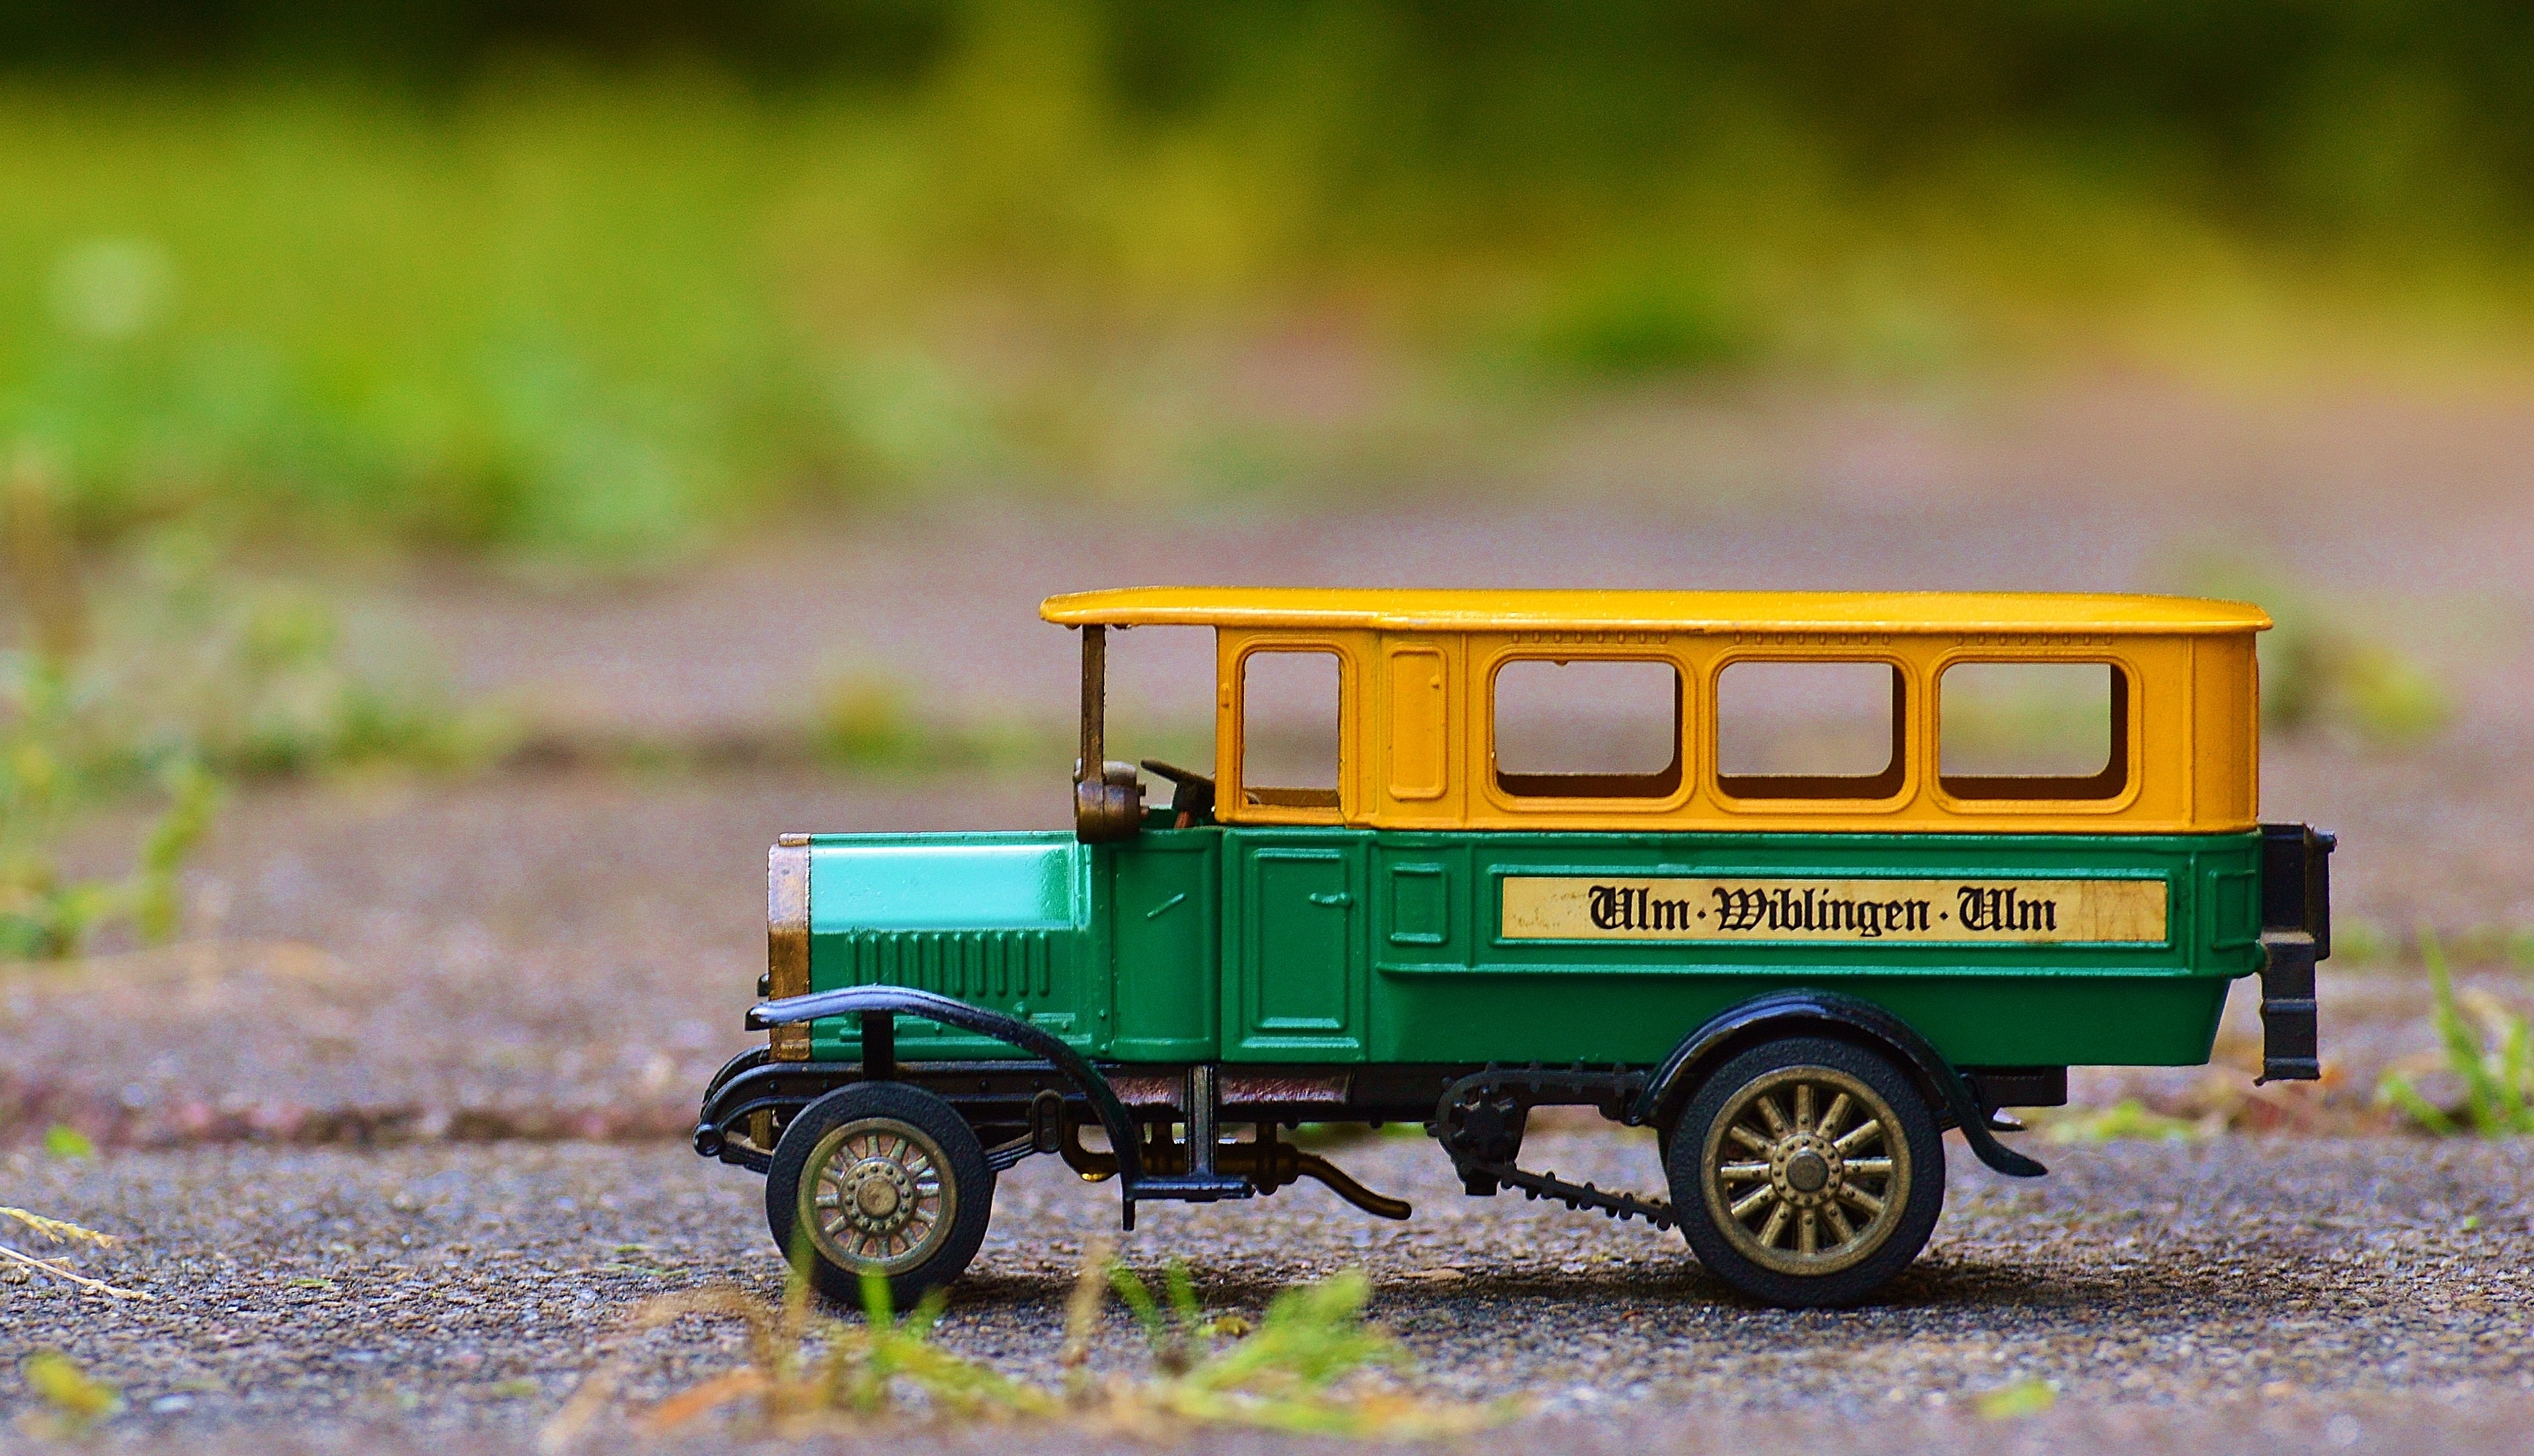
tractor, field, lawn, transport, truck, model, green, vehicle, auto, yellow, agriculture, bus, locomotive, one, oldtimer, school bus, land vehicle, light commercial vehicle